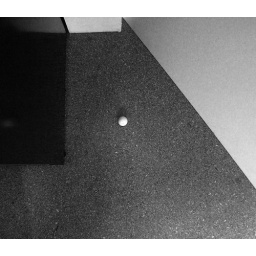
Abstract geometric pattern created by wall, door, floor and a door stop